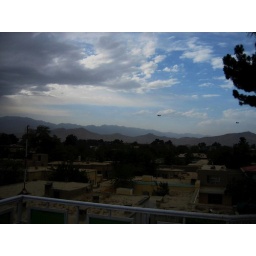
from the roof of my office in kabul...summer 2006